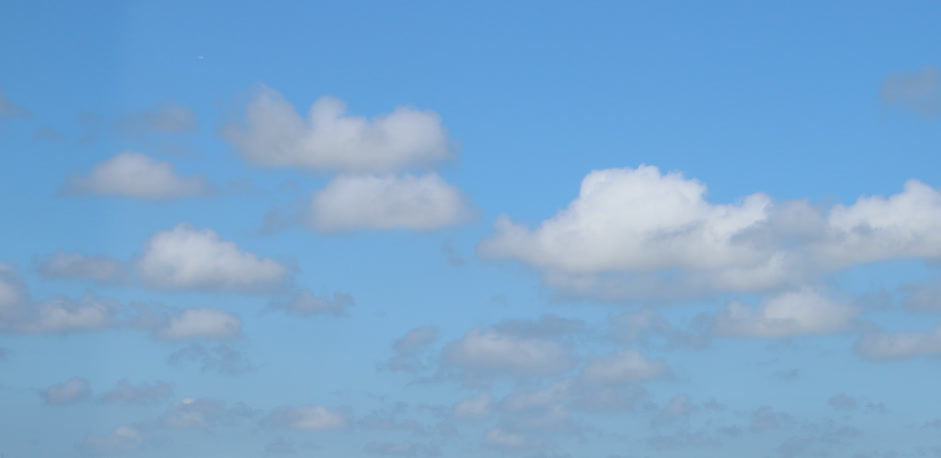
Cloud type: Cumulus